National Farmers Market Association

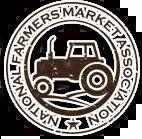
National Farmers Market Association

The National Farmers Market Association (NFMA) is a nationwide, nonprofit organization created to promote access to fresh food for people across all economic and social barriers, and to educate individuals, communities, food producers, and creative artisans about the impact that available and affordable fresh food can have on health and quality of life.